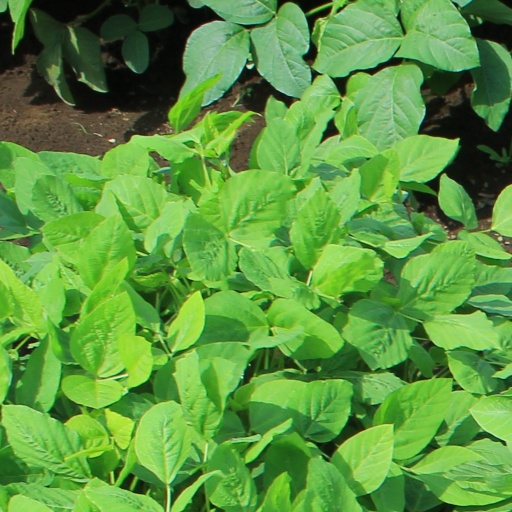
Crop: soybean